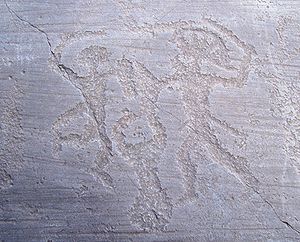
Klippemalerier i Valcamonica
Petroglyphen i Nadro
Klippemalerierne i Val Camonica udgør en af de største samlinger af forhistoriske helleristninger i verden, og var det første Verdensarvssted anerkendt af Unesco i Italien. Unesco har anerkendt mere end 140.000 billeder, men nye opdagelser har registreret 200.000, hvis ikke 300.000. Der er helleristninger spredt på alle flader i dalen, men koncentreret i områderne Darfo Boario Terme, Capo di Ponte, Nadro, Cimbergo og Paspardo.